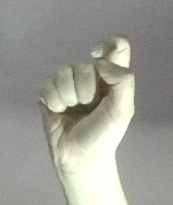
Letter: fa